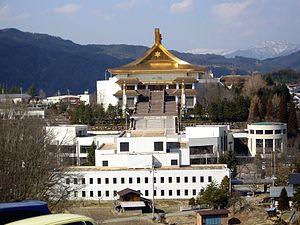
Sūkyō Mahikari est une nouvelle religion japonaise fondée en 1959. Son siège se trouve à Takayama dans la préfecture de Gifu. Elle est aussi présente en Afrique